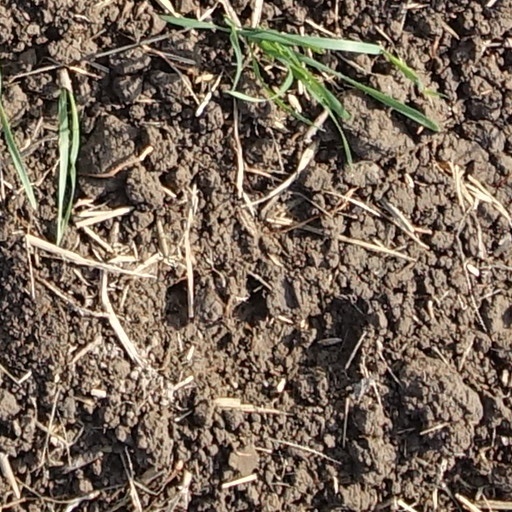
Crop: wheat